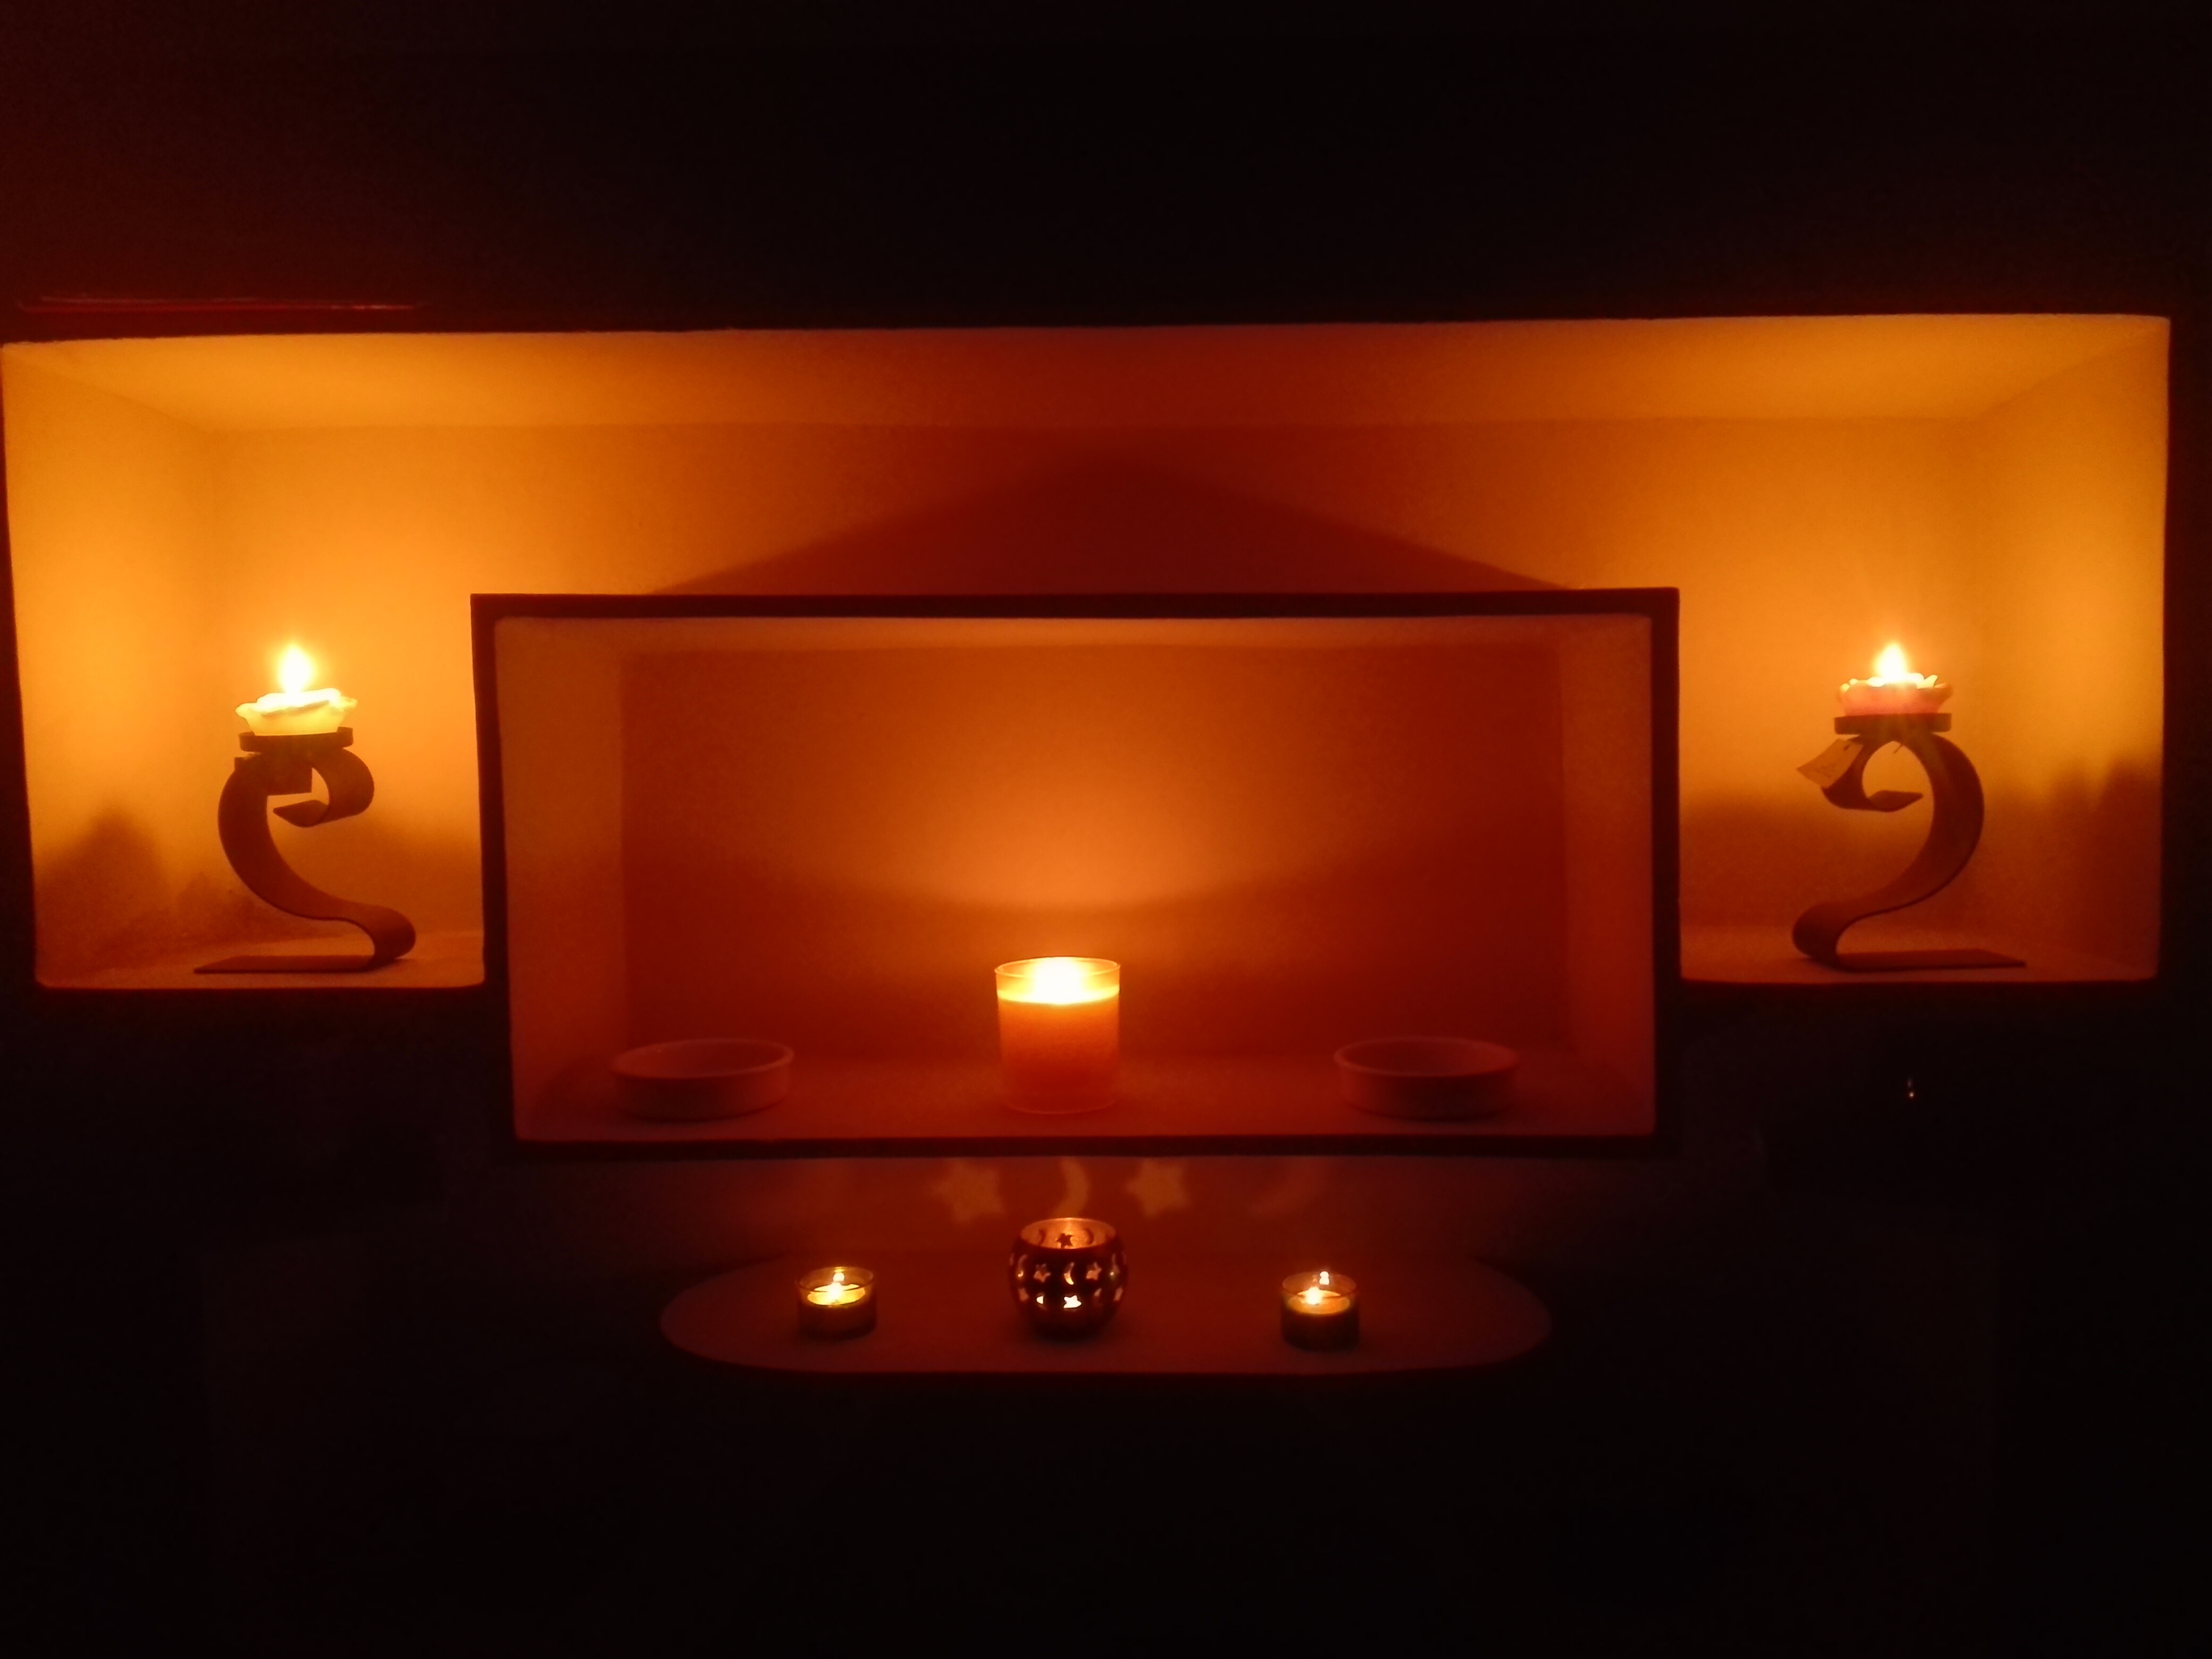
light, ceiling, shadow, flame, romantic, candle, lighting, design, light fixture, hearth, low light